Vehicle registration plate

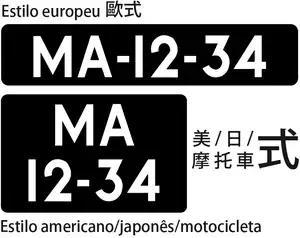
Macau number plates for private vehicles, as observed in 2009

The numbering system of registration plates also varies among the jurisdictions. Some states issue a motorist a serial that stays with that person as long as they live in that state, while other states periodically issue new serials and completely rotate out any old ones. Some states issue registration plates to vehicles rather than owners, and the serial stays with the vehicle for its life. Several states do not regularly use certain letters – most commonly the letters I, O, and/or Q – in their plates, except on vanity plates, so as not to confuse observers with the numbers one and zero.